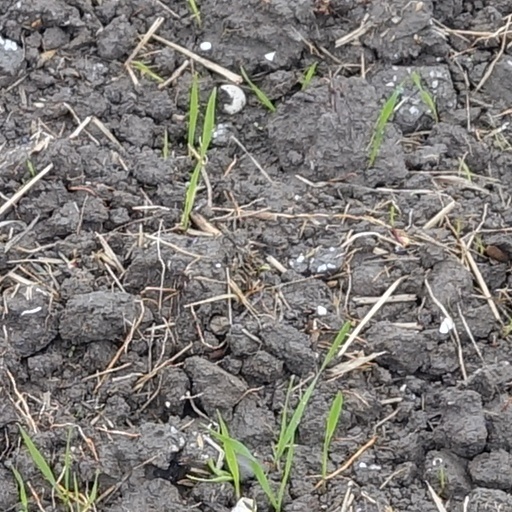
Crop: wheat